Somatochlora sahlbergi

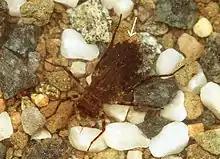
Larva

"S. sahlbergi" has no close relatives within the genus, being the sister species to a clade consisting of most other species of "Somatochlora". It is known to hybridise with "Somatochlora albicincta" and "Somatochlora hudsonica" in Alaska and Yukon.